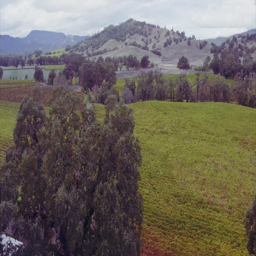
aerial of vineyard and oak trees